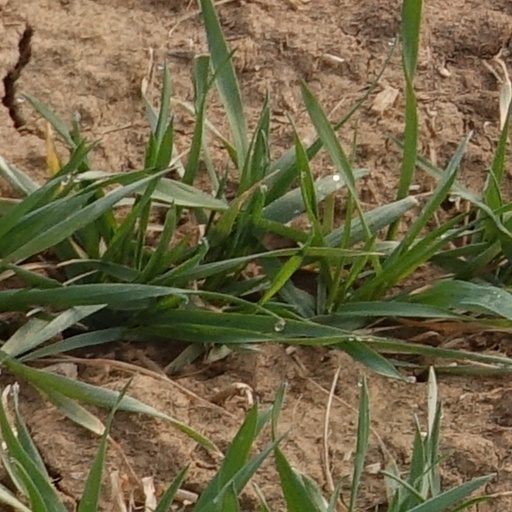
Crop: wheat